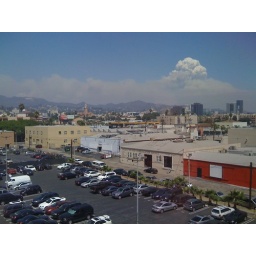
Here's a view from Hollywood today... (Hollywood sign on the left) and pyrocumulus smoke cloud in the distance. Yuck!